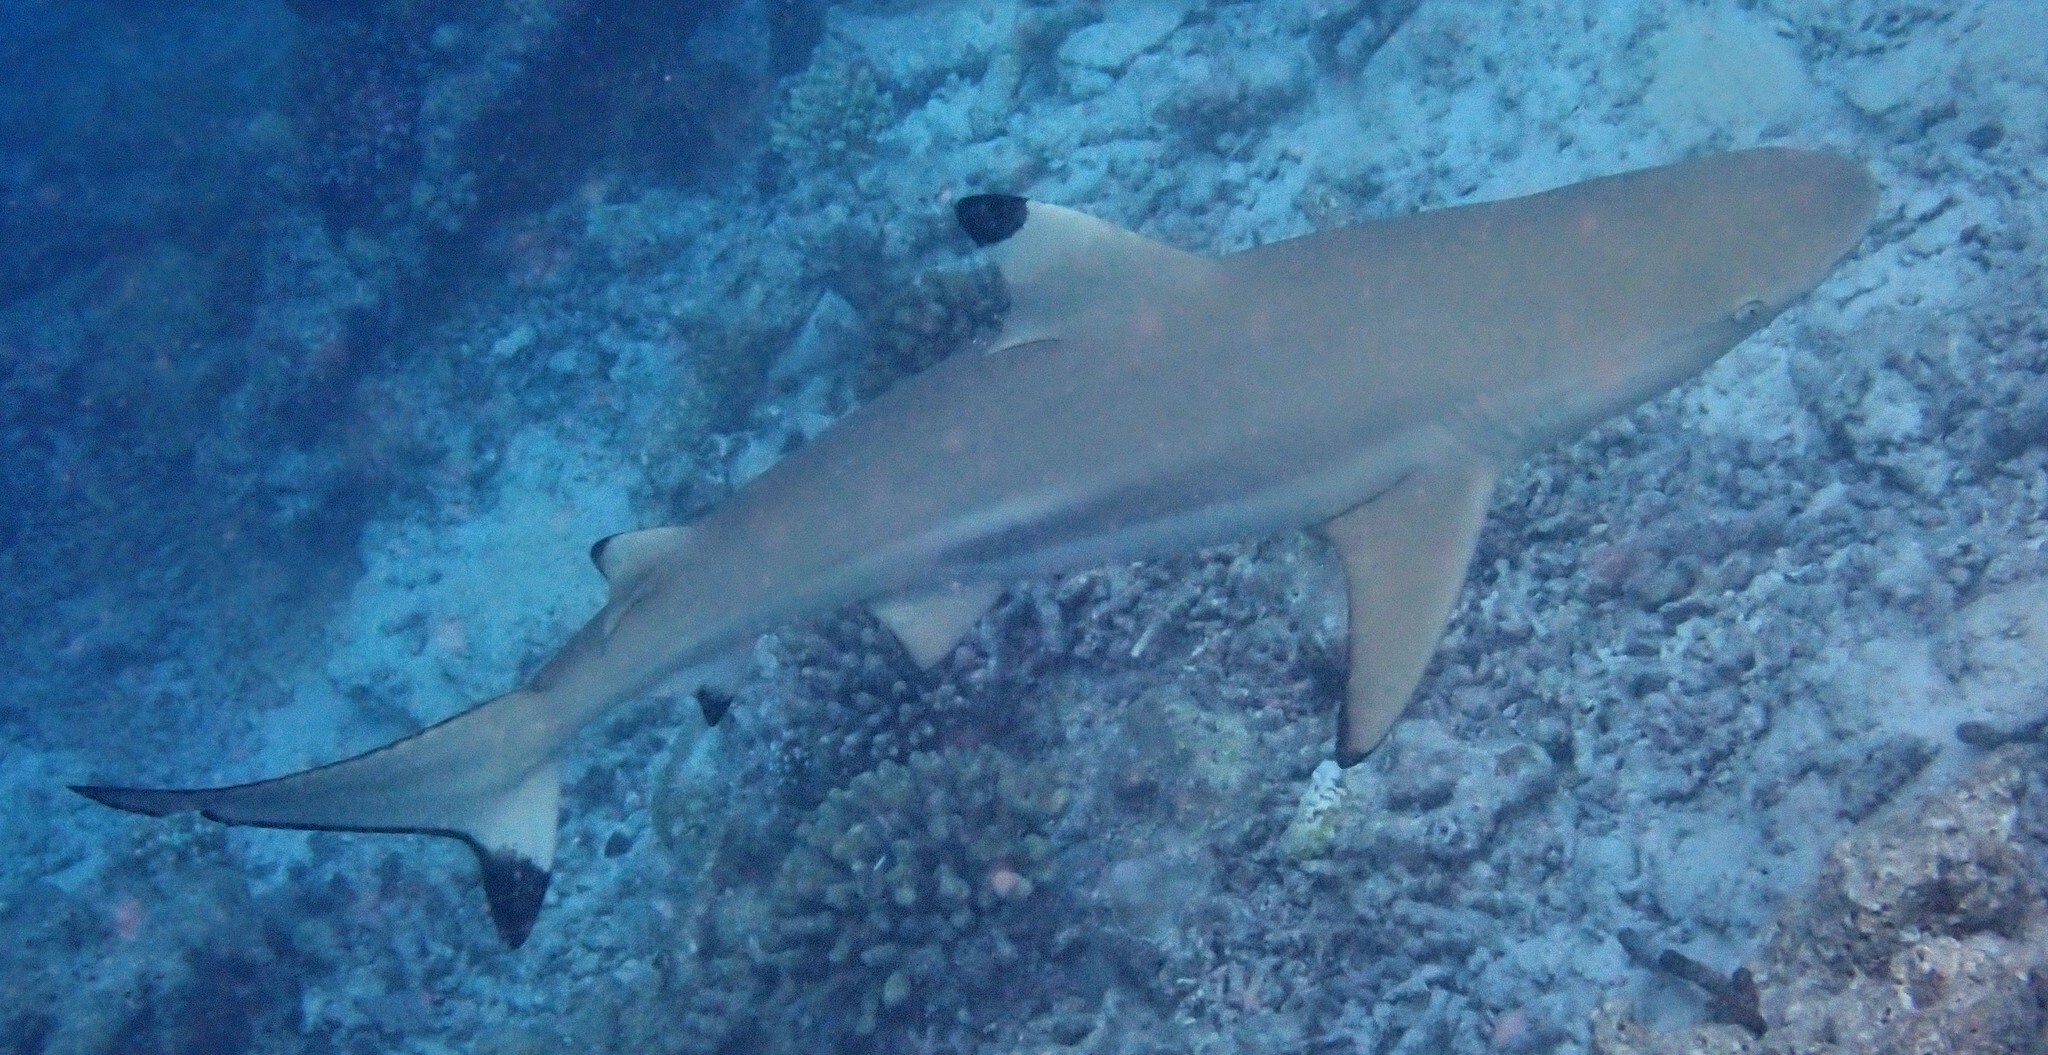
Carcharhinus melanopterus (Blacktip Reef Shark)